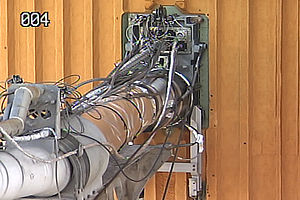
STS-119 / Galleri
STS-119 var rumfærgen Discoverys 36. rumfærgeflyvning, som skulle have været opsendt d. 12 februar 2009. Men blev pga. forsinkelser først opsendt d. 15. marts 2009 19.43 lokal tid, dansk tid d. 16. marts 2009 kl. 00.43. Rumfærgen landede d. 28. marts 2009 klokken 15:13 lokal tid, 20.13 dansk tid.